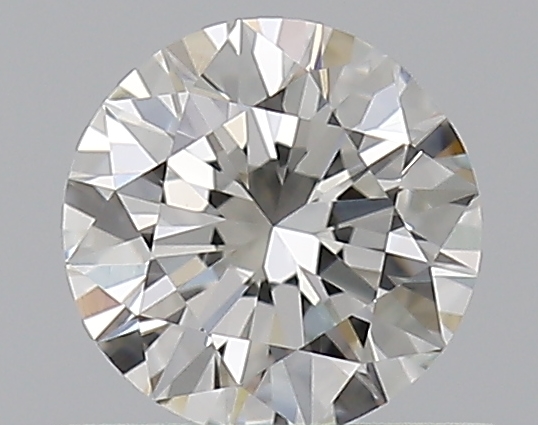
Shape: round
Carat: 0.5
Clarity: VS1
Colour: H
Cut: EX
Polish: EX
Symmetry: VG
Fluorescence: N
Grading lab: GIA
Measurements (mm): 5.06 x 5.12 x 3.14